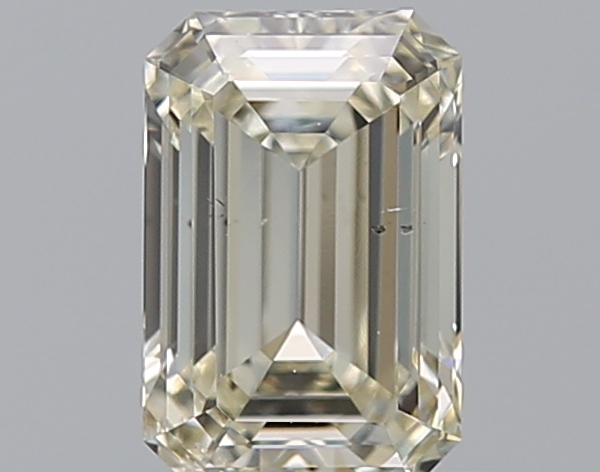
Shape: emerald
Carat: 0.75
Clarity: SI1
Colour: M
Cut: EX
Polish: VG
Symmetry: VG
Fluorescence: F
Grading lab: GIA
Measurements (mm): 6.41 x 4.26 x 2.82